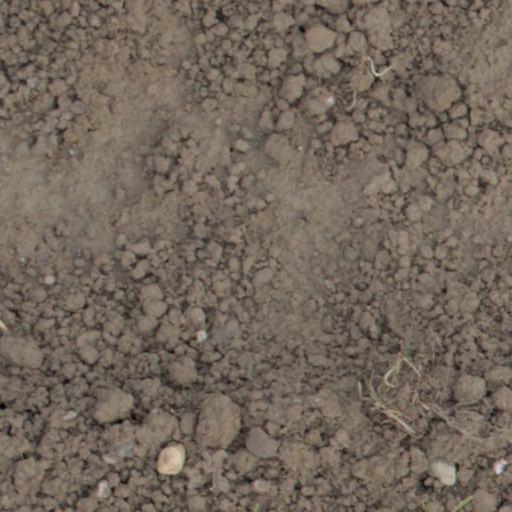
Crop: wheat